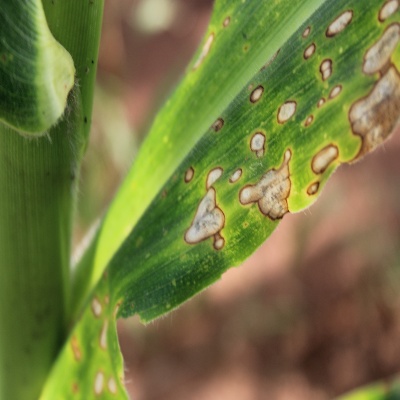
Crop: Maize
Condition: leaf blight